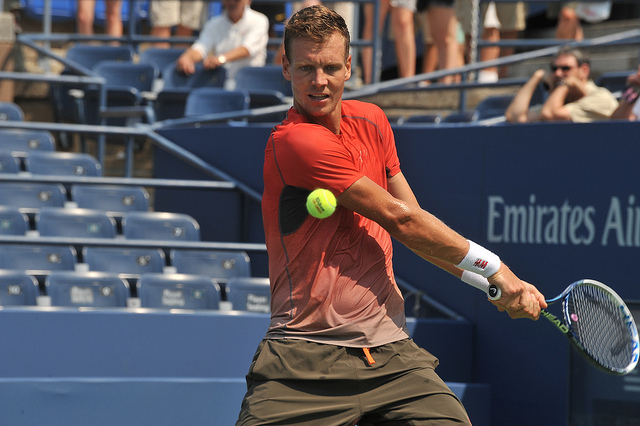
vận động viên tennis đang cầm vợt đánh bóng trên sân